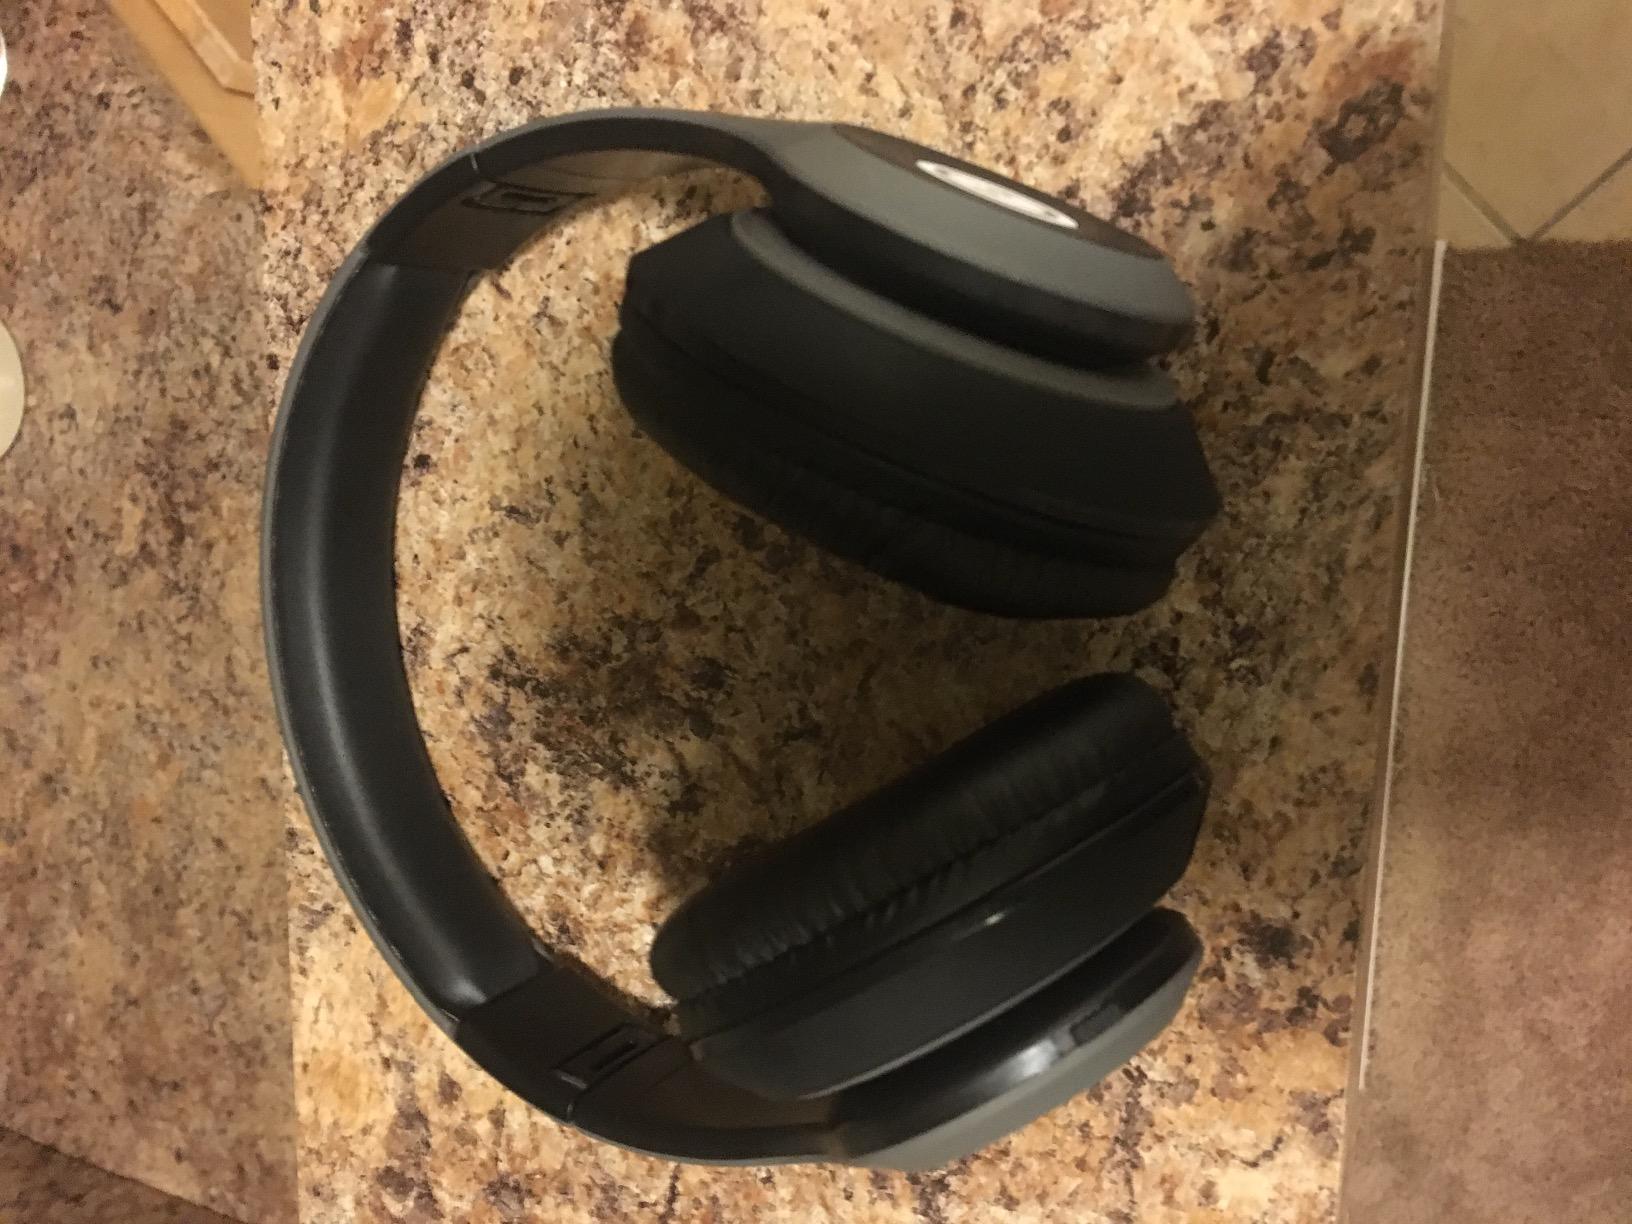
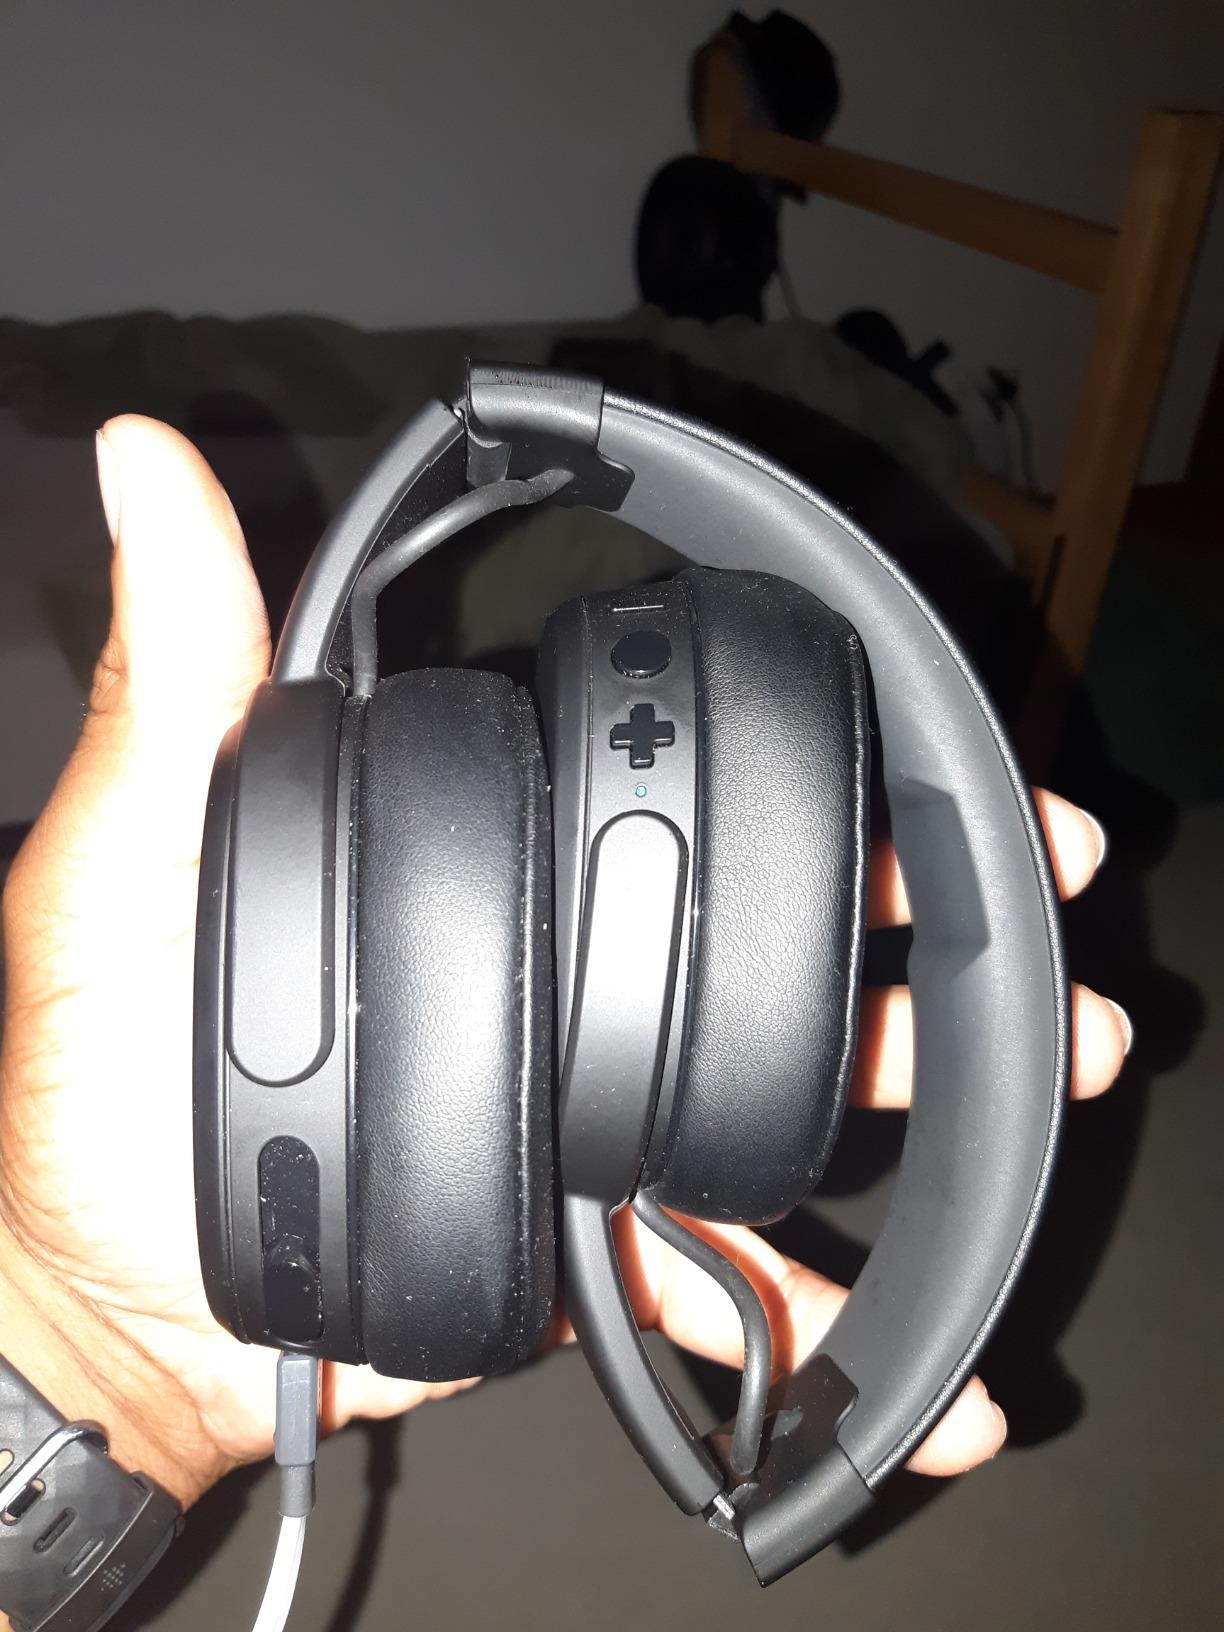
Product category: headphones
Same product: no